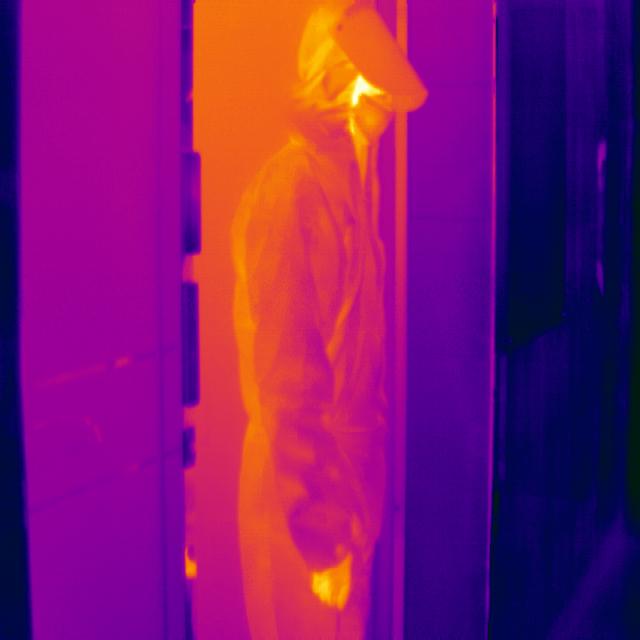
Detected objects:
label: person